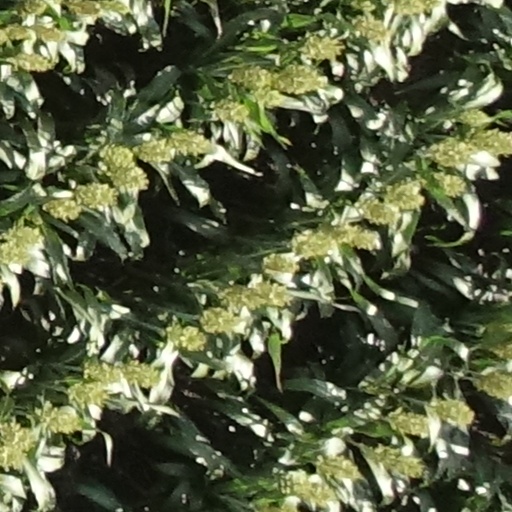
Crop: sorghum